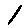
Label: 1